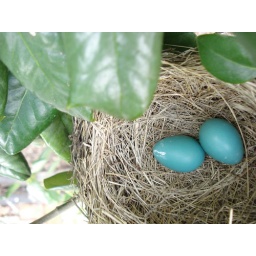
lovely discovery in the tree outside my bedroom window!